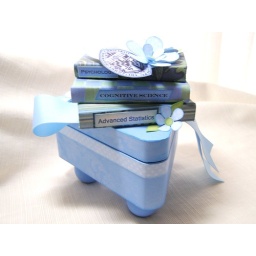
A special order box in school colors, with class books and school emblem.